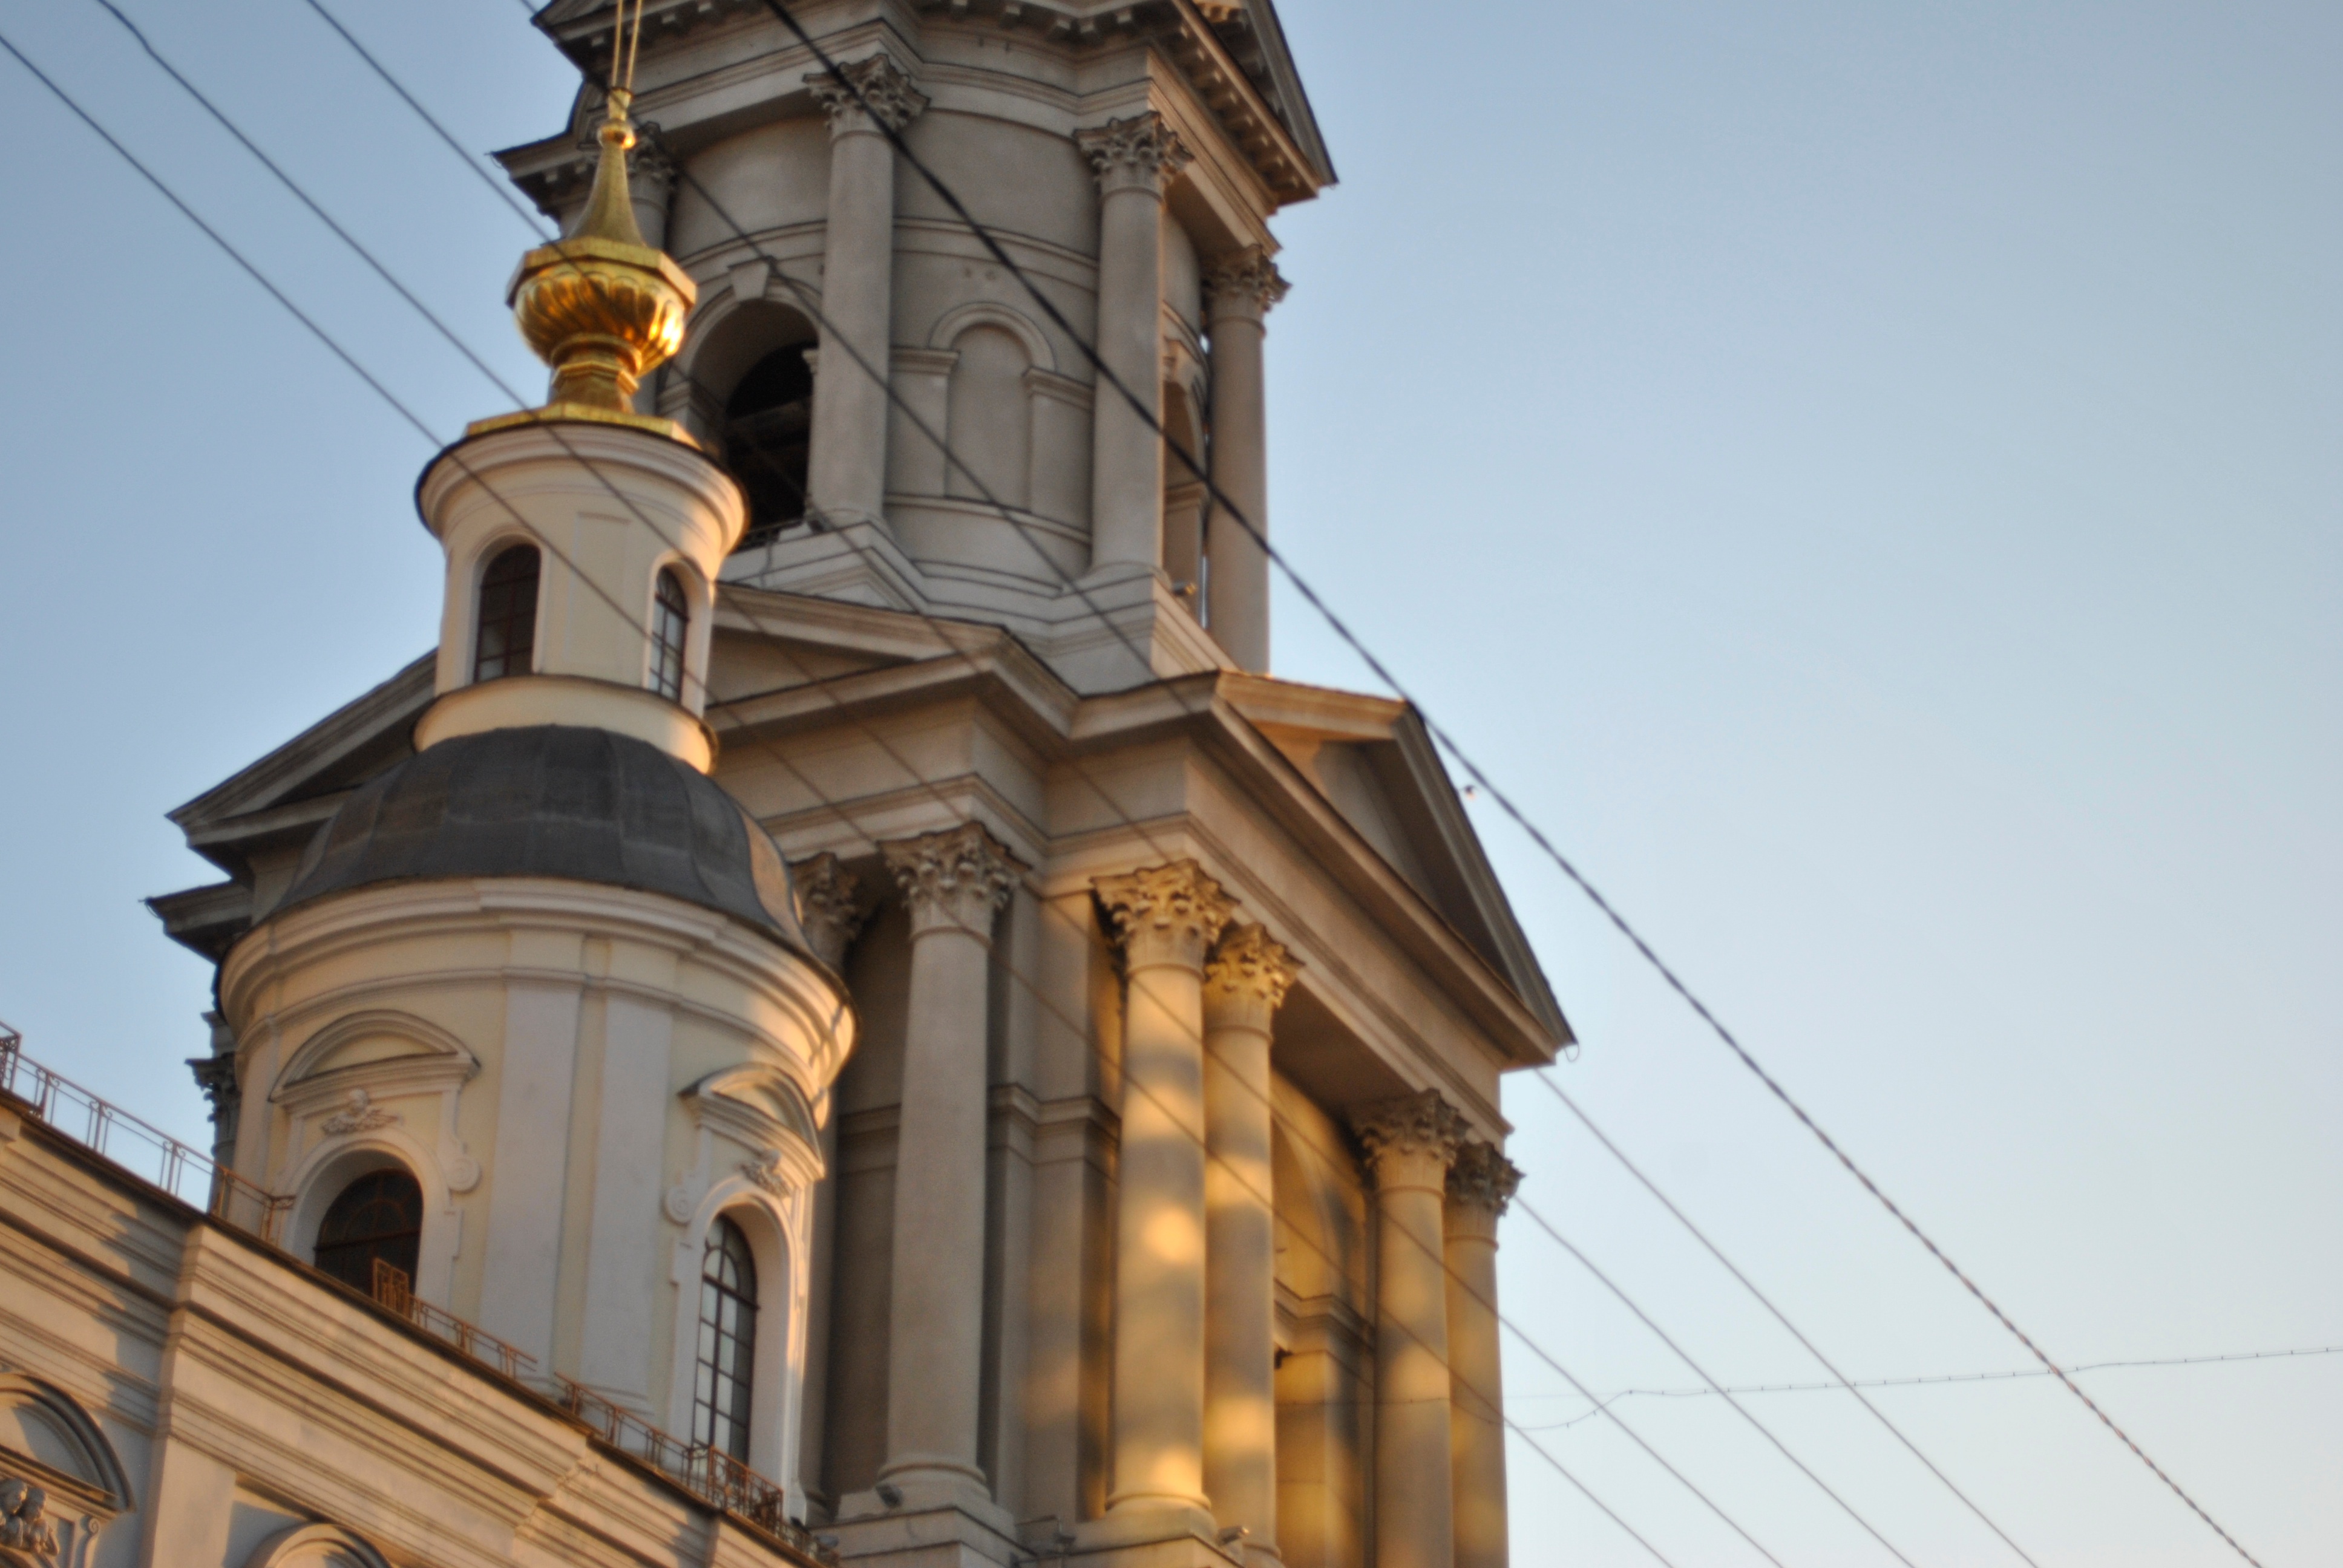
building, tower, landmark, facade, church, cathedral, place of worship, clock tower, bell tower, spire, steeple